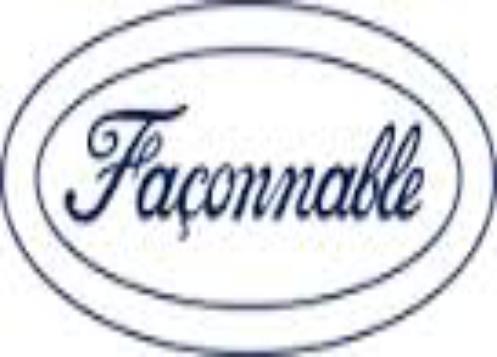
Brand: Faconnable
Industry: Clothes